Solomon R. Guggenheim Museum

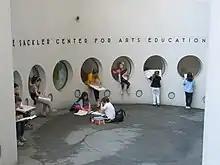
Students sketching at the entrance to the Engelberg Center

When Messer joined the Guggenheim, the museum's ability to present artworks was still doubted because of the tilted and curved walls. Almost immediately after becoming director, in 1962, he put on a large exhibition that combined the Guggenheim's paintings with sculptures on loan from the Hirshhorn collection. In particular, there were difficulties installing three-dimensional sculptures because the slope of the floor and the curvature of the walls could combine to produce vexing optical illusions. Though the combination proved generally to work well in the Guggenheim, Messer recalled that, at the time, "I was scared. I half felt that this would be my last exhibition." He had staged a smaller sculpture exhibition the previous year, where he learned how to compensate for the space's unusual geometry by constructing special plinths at a particular angle, but this was impossible for one piece, an Alexander Calder mobile whose wire inevitably hung at a true plumb vertical.